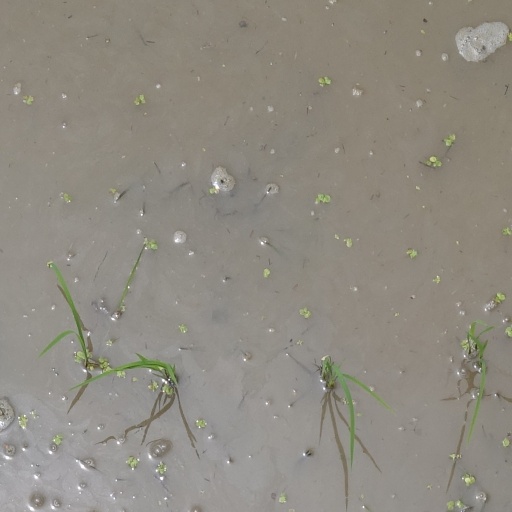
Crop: rice